1970s in Croatian television

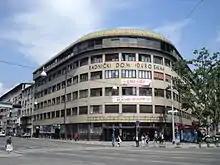
Television Zagreb set up its studio in Šubićeva Street in 1962.

This is a list of Croatian television related events from the 1970s.